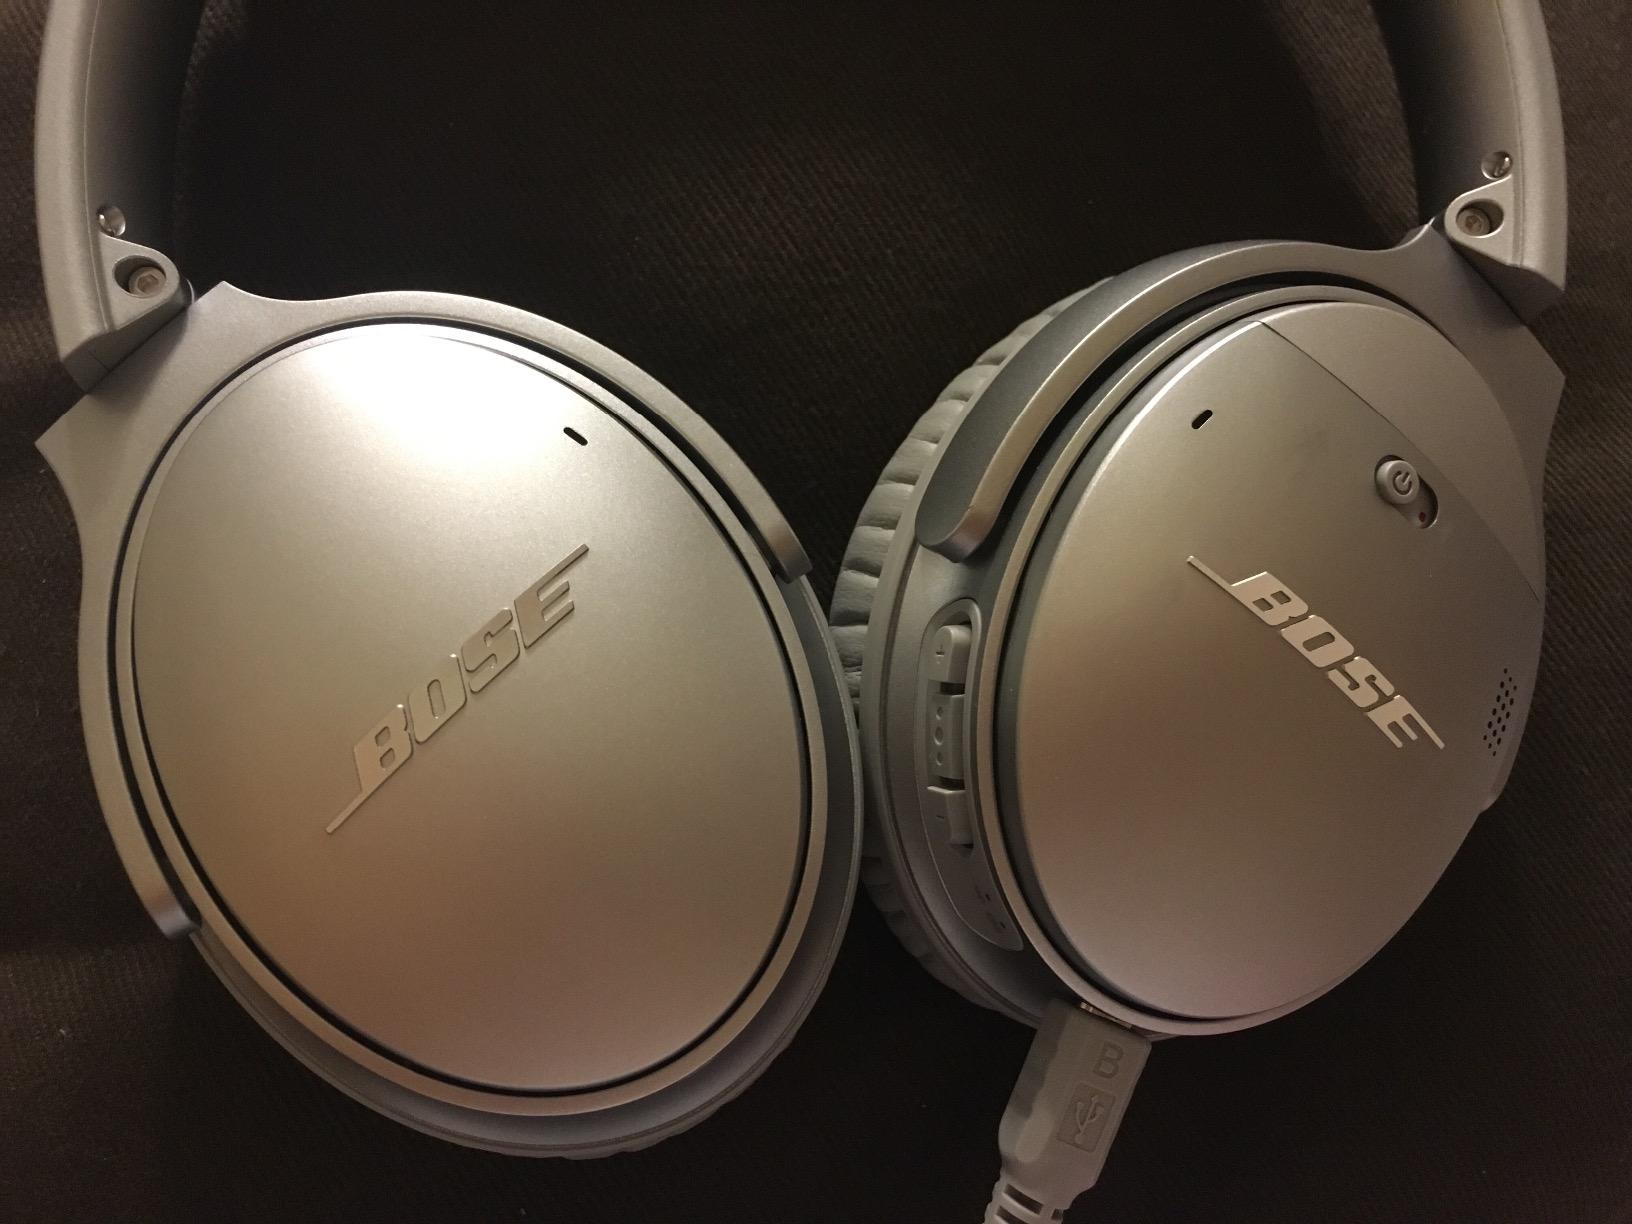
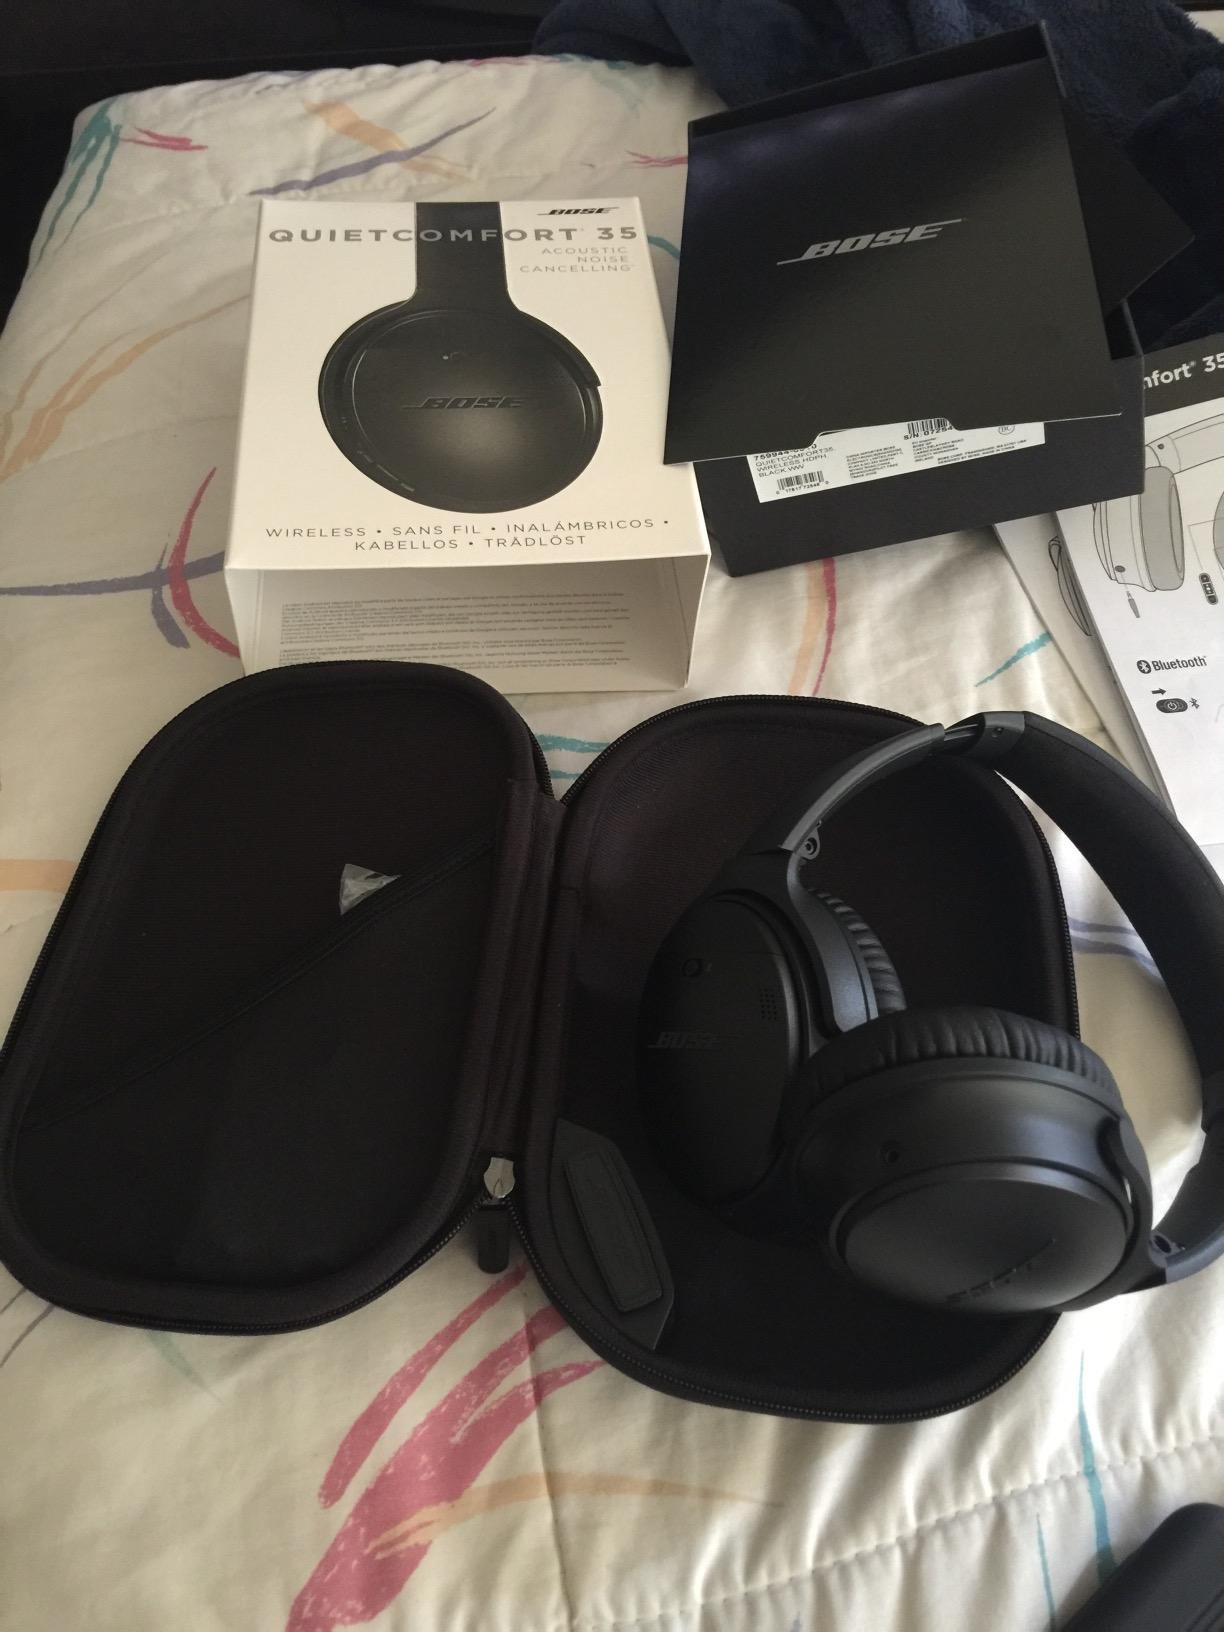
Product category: headphones
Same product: no